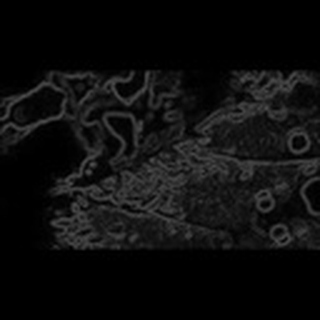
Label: cotton_aphids